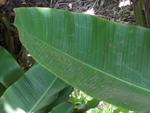
Label: healthy